Goulburn-Oberon Road

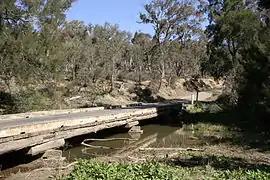
Goulburn-Oberon Road bridge over Abercrombie River (photographed prior to 2008).

Goulburn-Oberon Road is a New South Wales country road linking Goulburn near Hume Highway to Oberon. This name is not widely known to most drivers, as the entire allocation is still best known as by the names of its constituent parts: Taralga Road and Abercrombie Road.